Phosphorus

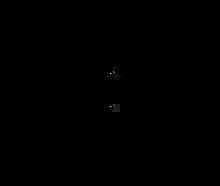
A stable diphosphene, a derivative of phosphorus(I)

When exposed to air, white phosphorus faintly glows green and blue due to oxidation, a phenomenon best visible in the dark. This reaction with oxygen takes place at the surface of the solid (or liquid) phosphorus, forming the short-lived molecules and that both emit visible light. However, in a pure-oxygen environment phosphorus does not glow at all, with the oxidation happening only in a range of partial pressures. Derived from this phenomenon, the terms "phosphors" and "phosphorescence" have been loosely used to describe substances that shine in the dark. However, phosphorus itself is not phosphorescent but chemiluminescent, since it glows due to a chemical reaction and not the progressive reemission of previously absorbed light.